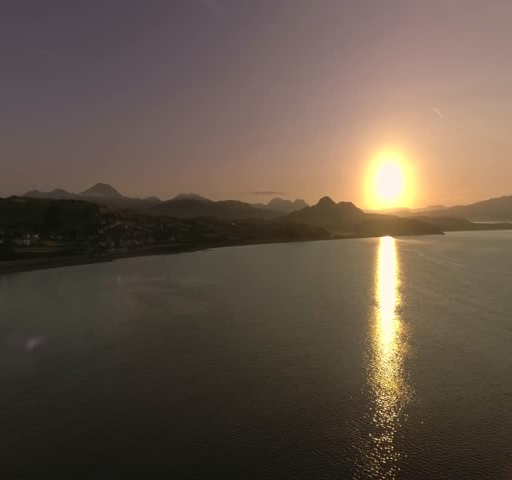
aerial shot of the coast at sunrise